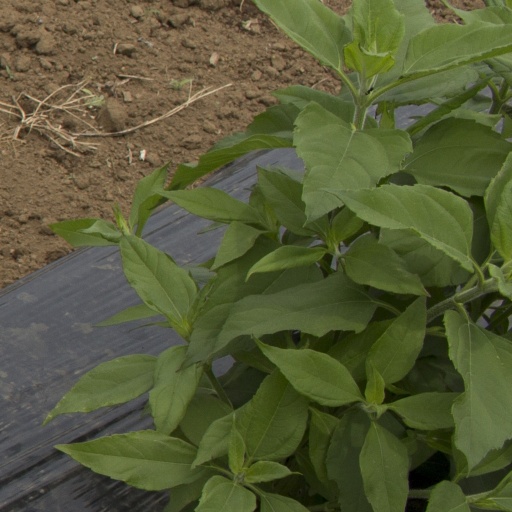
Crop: Jerusalem artichoke